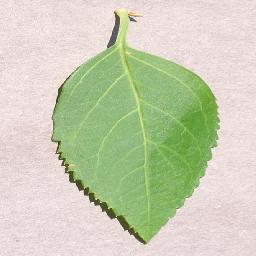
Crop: cherry
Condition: (including_sour)_healthy